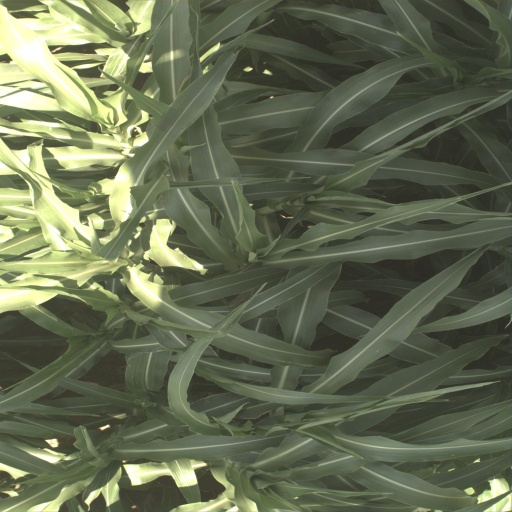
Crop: sorghum